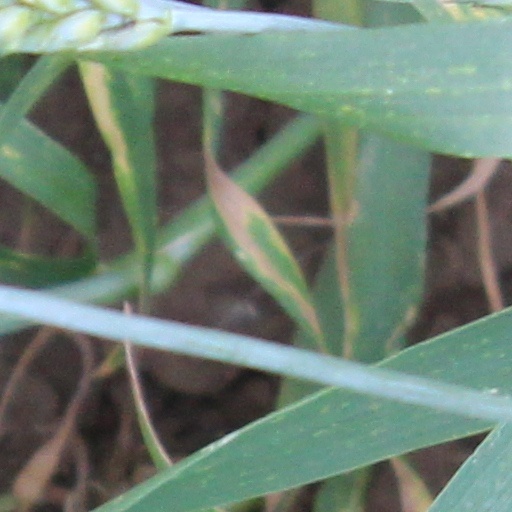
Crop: wheat